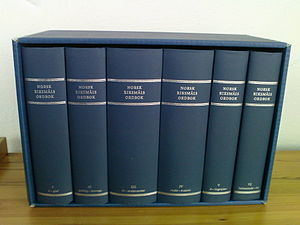
Norsk riksmålsordbok
Norsk Riksmålsordbok, anden udgave
Norsk Riksmålsordbok er et omfattende ordbogsværk over det norske riksmål, og det eneste komplette litterære ordboksværk på norsk. Værket blev først udgivet af Riksmålsvernet mellem 1937 og 1957 i fire bind, og var hovedsageligt baseret på frivilligt arbejde fra mange af landets ledende sprogforskere. Anden udgave udkom i 1983 og var et genoptryk af førsteudgaven. Det Norske Akademi for Sprog og Litteratur overtog ansvaret for værket i 1981 og udgav sammen med Kunnskapsforlaget to supplementsbind i 1995.